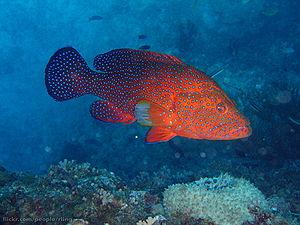
La Grande Barrière de corail est le plus grand récif corallien du monde comptant plus de 2 900 récifs et 900 îles s'étirant de Bundaberg à la pointe du Cap York soit plus de 2 600 kilomètres sur une superficie de 344 400 km². Le récif se situe en Mer de Corail au large du Queensland, en Australie.